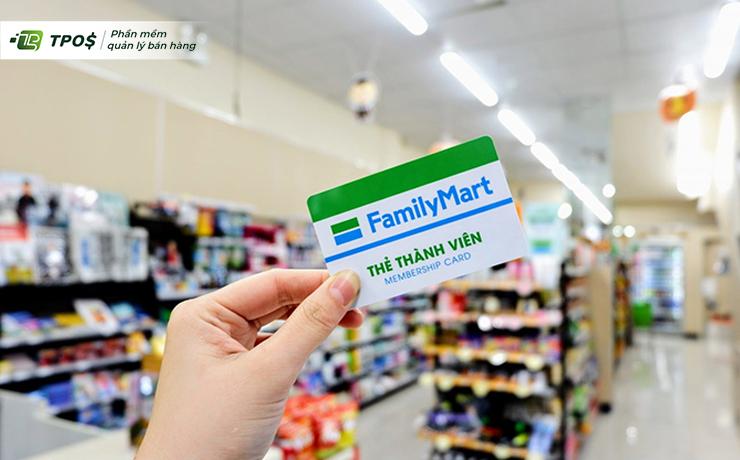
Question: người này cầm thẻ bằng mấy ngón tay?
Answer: bằng ba ngón tay